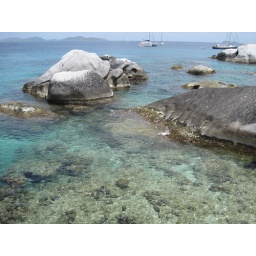
The water around the rocks was amazingly clear